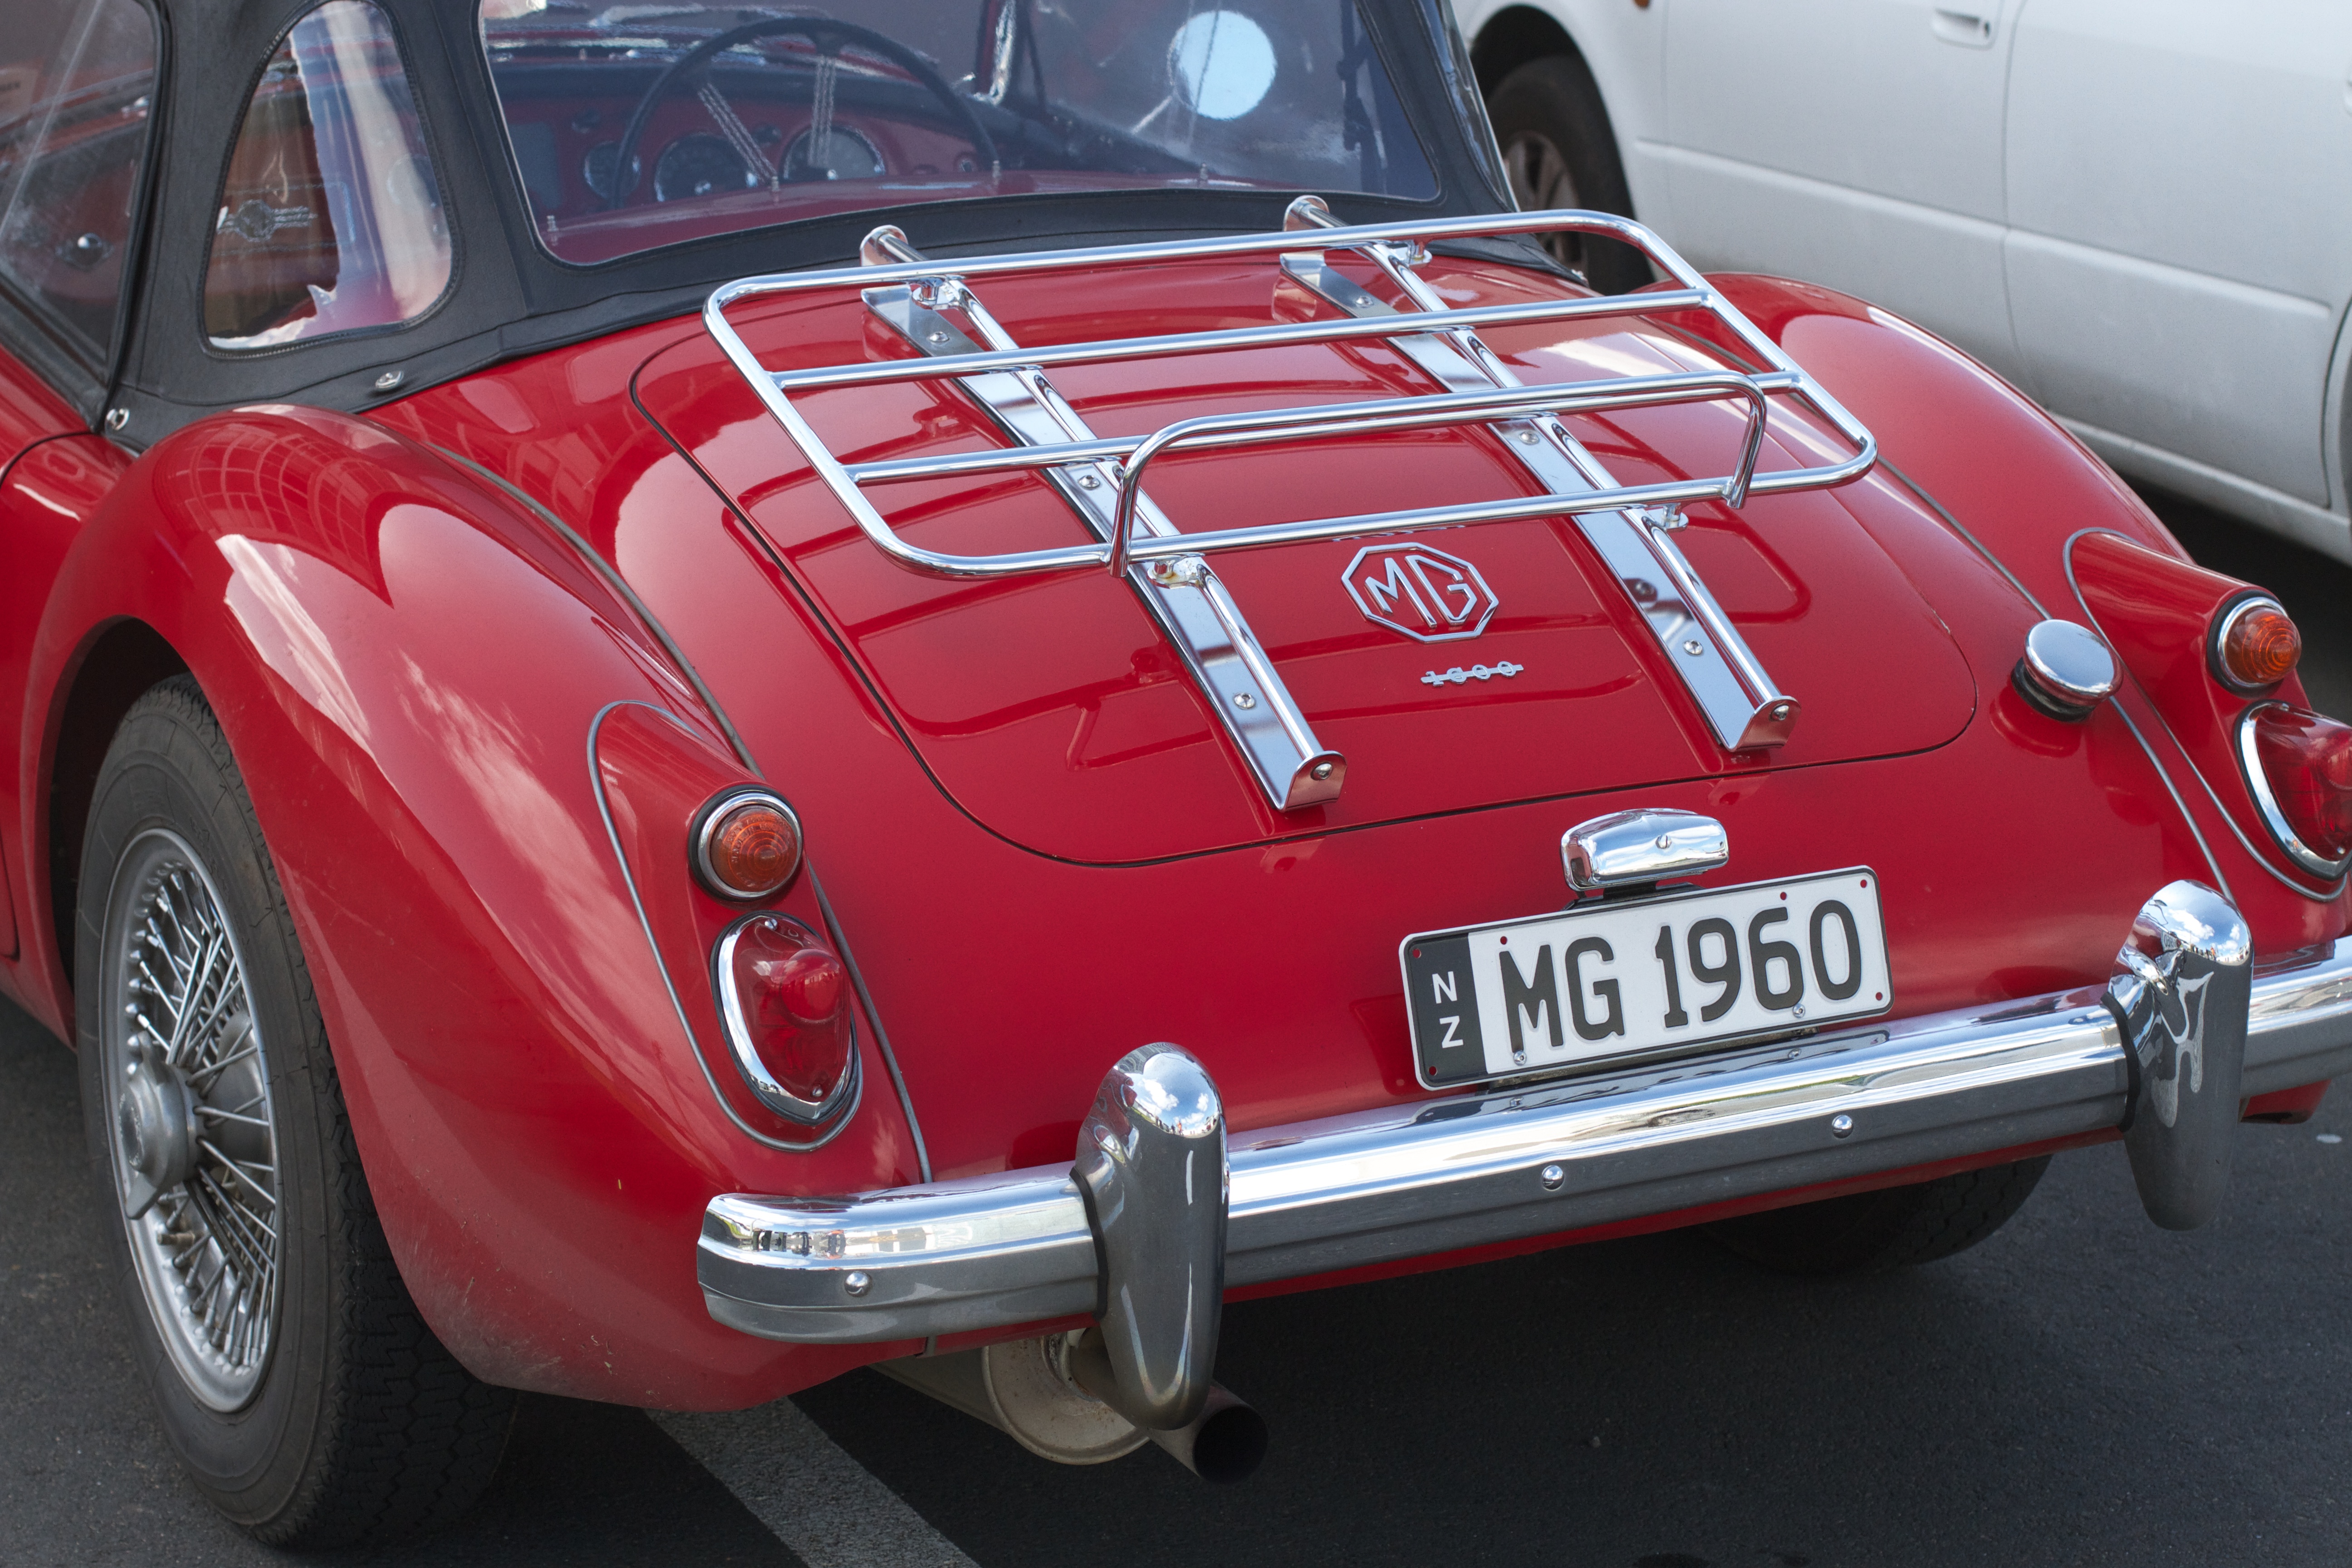
car, vehicle, classic car, sports car, vintage car, race car, supercar, antique car, land vehicle, automobile make, automotive exterior, automotive design, subcompact car, mg mga